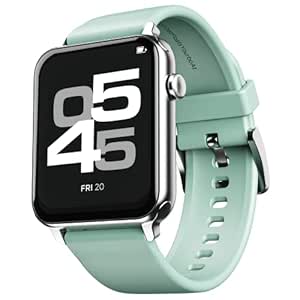
boAt Wave Call Smart Watch
Category: Electronics
Price: 1999 (list price: 7990)
Rating: 3.8 (17,833 ratings)
About this product: Bluetooth Calling- Wave Call comes with a premium built-in speaker and bluetooth calling via which you can stay connected to your friends, family, and colleagues|Dial Pad- Its dial pad is super responsive and convenient. You can also save upto 10 contacts in this smart watch|Screen Size- Wave Call comes with a 1.69” HD Display that features a bold, bright, and highly responsive 2.5D curved touch interface|Resolution- With 550 nits of brightness get sharper color resolution that brightens your virtual world exponentially.|Design- The ultra slim and lightweight design of the watch is ideal to keep you surfing your wave all day!|Watch Faces- Wave Call comes with 150+ Cloud watchfaces for you to pick from, complementing your every mood and outfit|HR, SpO2 & Breathing- Monitor your heart rate and blood oxygen levels on-the-go with the heart rate and SpO2 monitor. It also comes with Guided Breathing to help you relax and embrace mindfulness.